The Daily Register

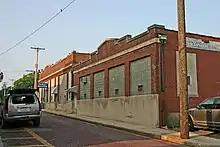
"The Daily Register" office, 2007

"The Register" was founded in 1915. In 1922, Roy L. Seright and his wife, Daisy, of Louisville, Kentucky purchased the paper, after being persuaded by local businessmen. After Roy died in 1931, Daisy took over as publisher, but left the day-to-day operations to a man named Curtis Small. Small was general manager until his death in 1980. At that time, Curtis’ son, Roy, assumed his duties with the newspaper. In May 1987, Daisy's grandson, Roy M. Seright, replaced her as chairman and publisher.